Glenn Cosey

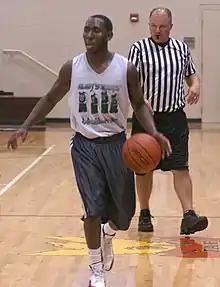
Cosey during High School

Glenn Miller Cosey (born February 17, 1992) is an American basketball player for the Shahrdari Gorgan of the Iranian Basketball Super League.